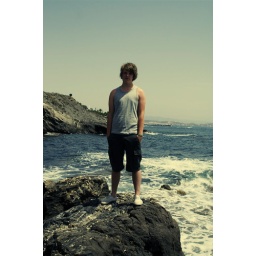
Me on my jollies standing on a rock near the sea and beach bout 70m from our house there.